Linden, New Jersey

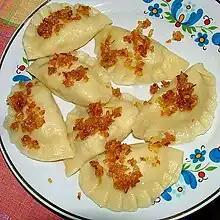
As a regional hub of Polish immigration, Linden is known for its Polish cuisine such as pierogis

Linden is a regional hub of Polish immigration and features a significant number of establishments featuring the food and culture of Poland. 13.1% of residents are of Polish origin and 15.6% of its residents five years old and above in the center of the city of Linden primarily speak the Polish language at home. The Skulski Art Gallery of the Polish Cultural Foundation of neighboring Clark has exhibited Linden-based artists.